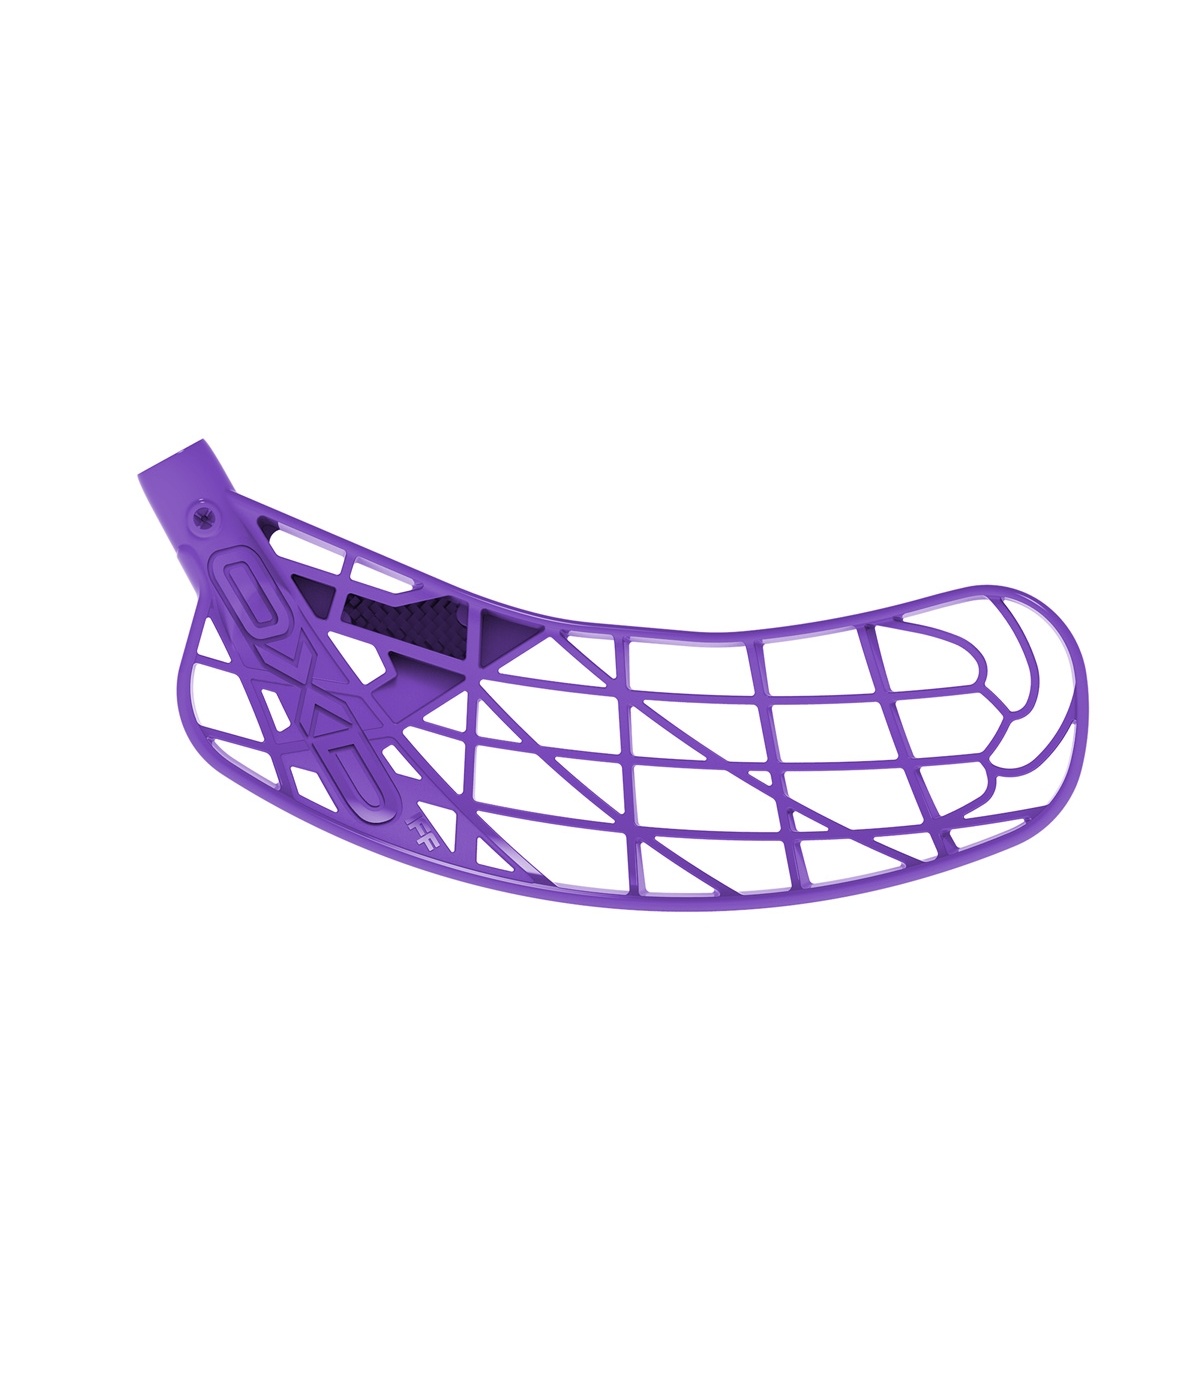
Oxdog Innebandyblad AVOX PP Carbon (MBC) Ultra Violet
Perfekt för målskytten Ett innebandyblad från Oxdog som är förhookat och passar det flesta spelartyperna men speciellt de som vill skjuta. Fungerar bäst att skjuta dragskott med. Detta innebandybladet är MBC vilket betyder Medium Blade Carbon och har ett inlägg av kolfiber i hälen av innebandybladet, den svarta delen på bilden.
Brand: Oxdog
Category: Sporting Goods > Athletics > Team Handball > Team Handball Training Aids > Team Handball Shooting Targets